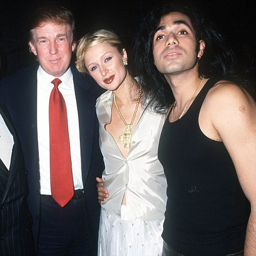
friends in high places : right , poses with politician , left , and celebrity at the release of his spring collection .